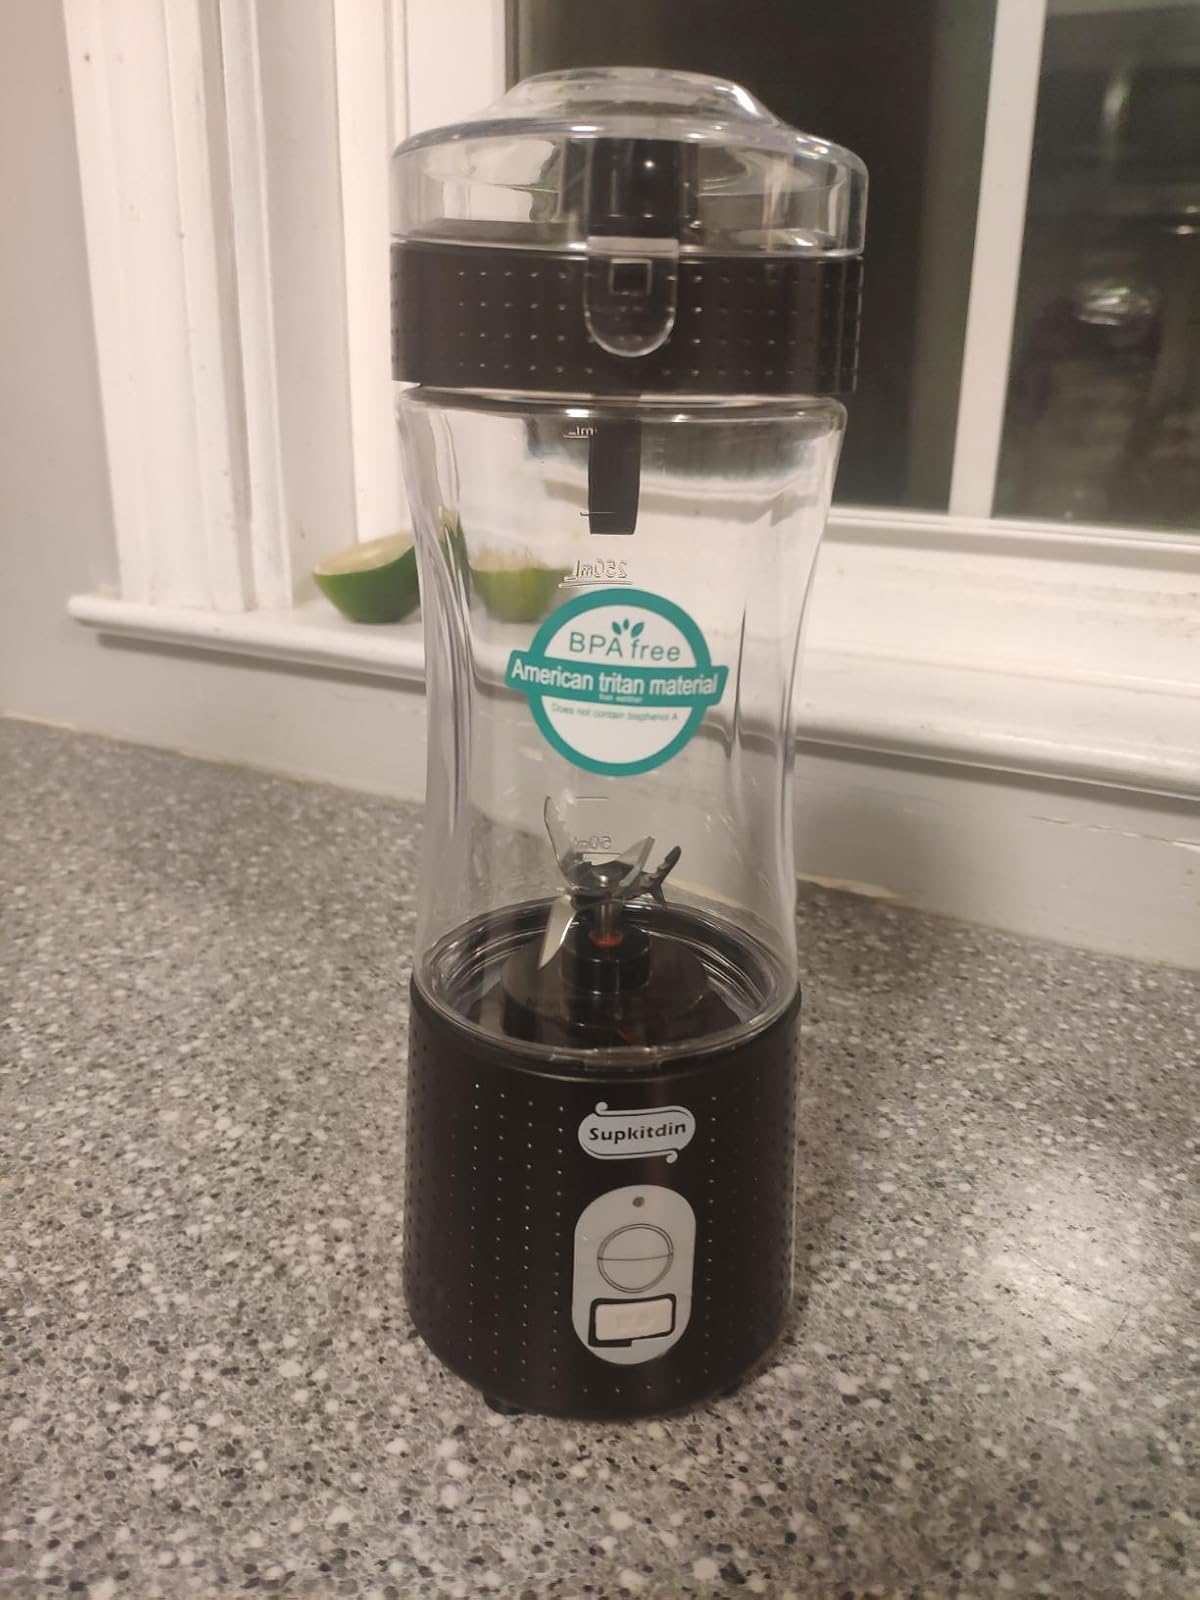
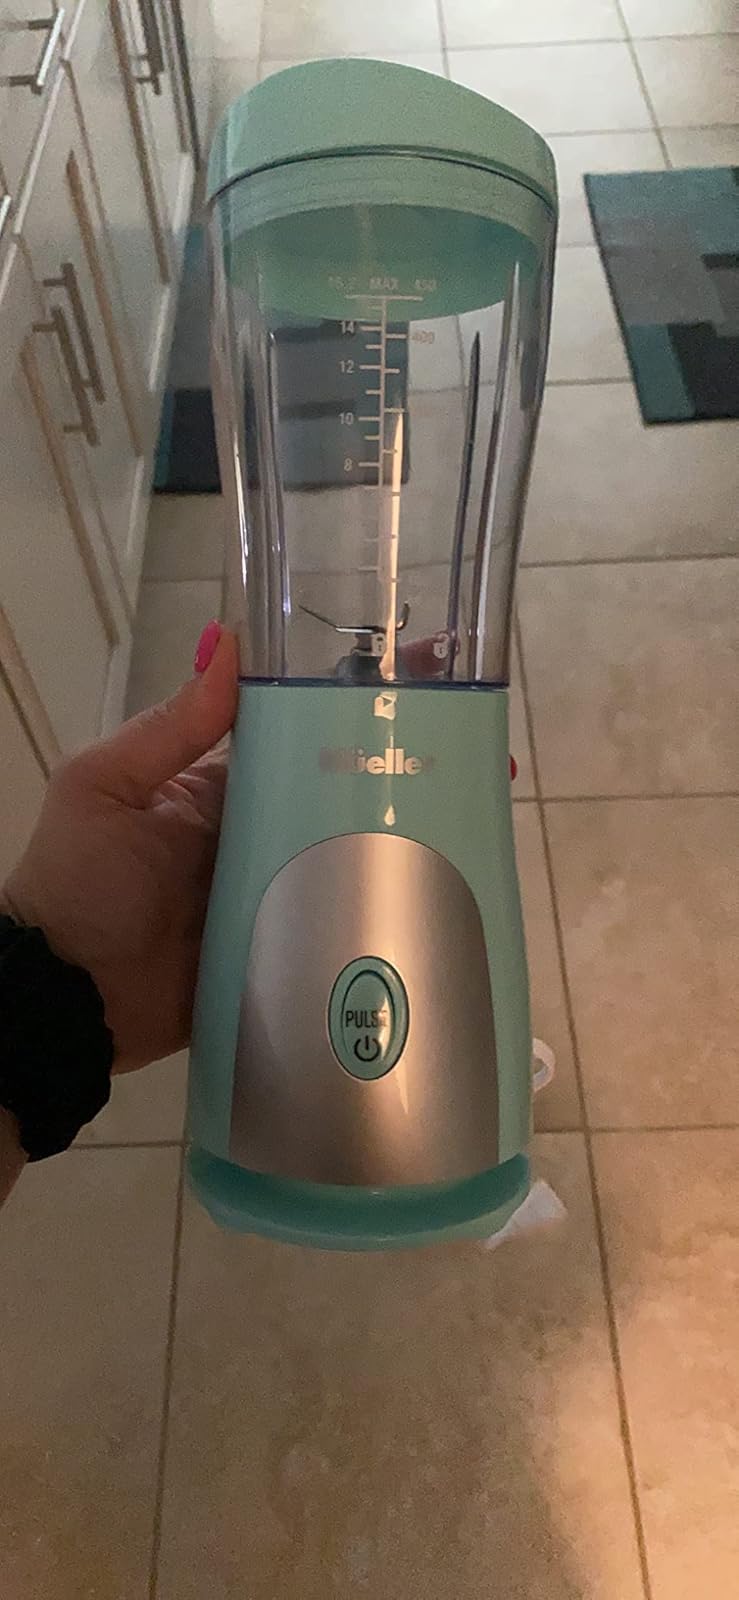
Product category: items_blender
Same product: no